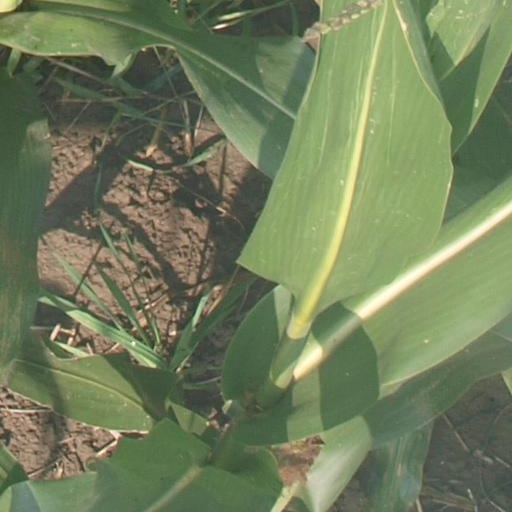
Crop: maize; corn